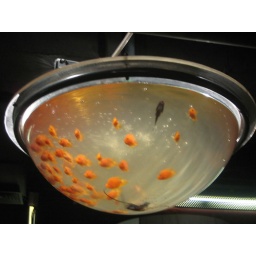
This was a large light fixture hanging from the ceiling filled with water and fish at a restaurant in Shanghai.